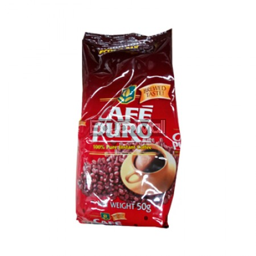
foods and food product in a pack